Mango (Saturday Night Live)

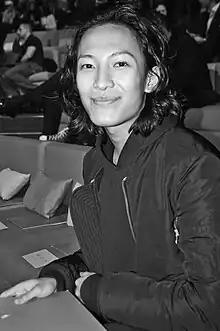
Alexander Wang recruited Chris Kattan to reprise his role of Mango in 2014, in a special appearance for the 2014 "T by Alexander Wang" fashion campaign.

In June 2014, Mango was featured in a preview of Missy Elliott protégée Sharaya J's "Shut It Down" via a "T by Alexander Wang" campaign. He also did a video on the designer's YouTube account. Wang had Mango as his invited guest at the 2014 CFDA Fashion Awards. The "Los Angeles Times" commented of his appearance at the awards show in-character, "actor Chris Kattan looked like he was auditioning for "Cabaret" in his louche black shorts as he reprised his SNL character Mango." Wang commented, "I've always loved Mango's character from SNL". Wang observed, "Sometimes when fashion becomes too stiff, it's great to have someone such as Mango come through and inject a new burst of energy. Having fun and a sense of humor is so important to me that when I'm able to incorporate it into my work, I run with it."